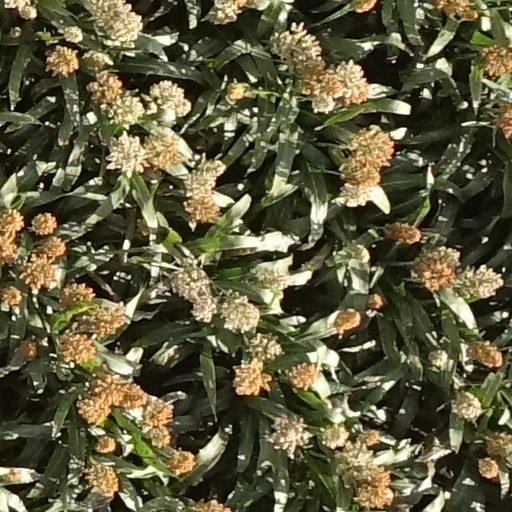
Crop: sorghum